Nazanin Boniadi

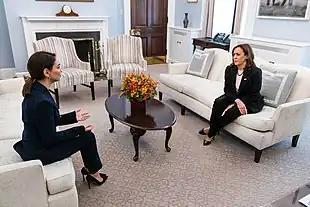
Boniadi and Kamala Harris discuss Mahsa Amini protests, October 2022

Boniadi has been involved in human rights activism, with a focus on youth and women's rights. She was a spokesperson for Amnesty International USA (AIUSA), with a focus on the unjust conviction and treatment of Iranian youth, women and prisoners of conscience, from 2009 until 2015. She has her own official blog page on the AIUSA website and continues to partner with them. In 2020, she was appointed as an ambassador for Amnesty International UK, with a focus on women and Iran.